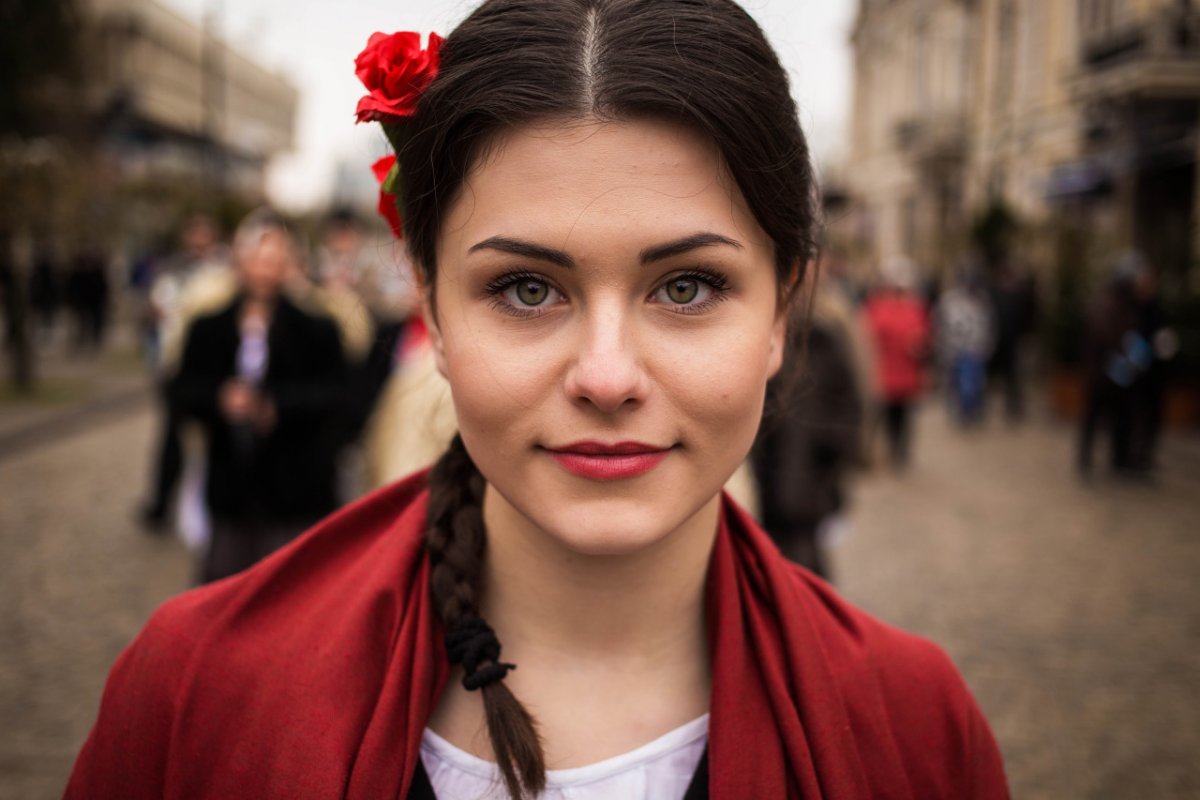
Gender: women